Myra Breckinridge

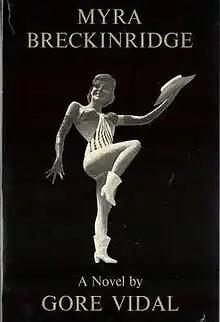
Cover of the first edition

Myra Breckinridge is a 1968 satirical novel by Gore Vidal written in the form of a diary. Described by the critic Dennis Altman as "part of a major cultural assault on the assumed norms of gender and sexuality which swept the western world in the late 1960s and early 1970s", the book's major themes are feminism, transsexuality, American expressions of machismo and patriarchy, and deviant sexual practices, as filtered through an aggressively camp sensibility. The controversial book is also "the first instance of a novel in which the main character undergoes a clinical sex-change". Set in Hollywood in the 1960s, the novel also contains candid and irreverent glimpses into the machinations within the film industry.